Roque Sáenz Peña

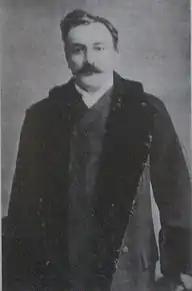
Photograph taken on his wedding day.

Roque Sáenz-Peña was the son of Luis Sáenz-Peña and Cipriana du Cos de La Hitte. He came from a family of supporters of Rosas: his paternal and maternal grandparents, Roque Julián Sáenz-Peña and Eduardo du Cos de La Hitte, had been deputies of the Legislature during his government. After the defeat of Rosas in the Battle of Caseros, the federal tradition of the grandparents and the father, who did not change their convictions, kept them away from public service. He completed his secondary studies at the National School of Buenos Aires, under the direction of Amadeo Jacques. In 1875 he graduated as a doctor of law, with a thesis on "Legal status of foundlings."